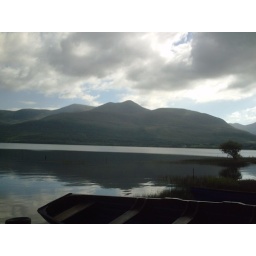
picture taken by side of a lake in kerry with boat in foreground and macgillicuddy reeks in background